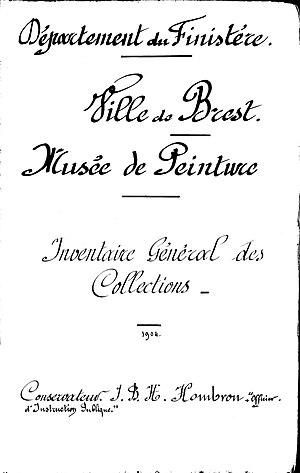
Inventaire général des collections du musée des beaux arts de Brest en 1904
Le musée des Beaux-Arts de Brest est le principal musée d'art de la ville de Brest, en Bretagne. Le musée et ses collections ont été recréées après la Seconde Guerre mondiale, le musée ayant été détruit à l'instar de la plus grande partie de la ville lors de son bombardement par les forces alliées. Avec un effort considérable, une admirable collection de peinture ancienne – la plus grande à avoir été constituée en France depuis 1945 – a pu être réunie. Celle-ci offre un beau panorama de la peinture française et italienne à travers les siècles. La peinture moderne est également présente, bien que le musée se soit concentré en priorité sur la création d'une collection d'art ancien qui puisse être un témoin du passé, pour une ville qui a perdu presque tout son patrimoine ancien lors des bombardements. Achevé en 1968, le bâtiment abritant le musée est quant à lui typique de l'architecture fonctionnelle de l'après-guerre à Brest.